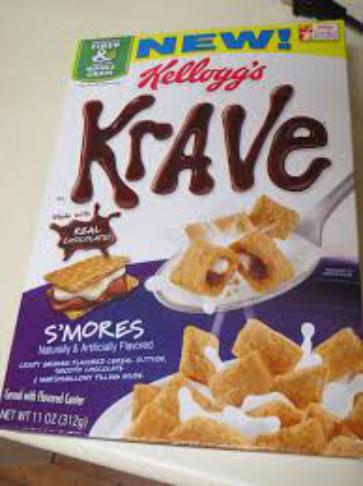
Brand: Krave
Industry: Food